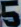
Number: 5